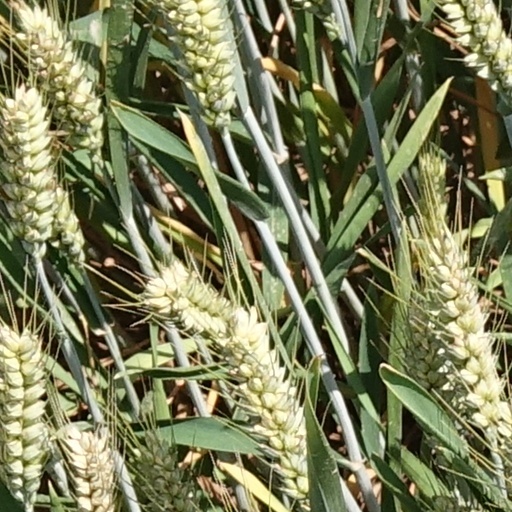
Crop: wheat